Marvin Pipkin

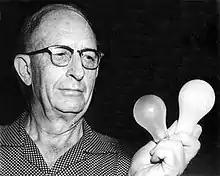
Pipkin showing his invention of the frosted soft white light bulbs

Marvin Pipkin (November 18, 1889 – January 7, 1977) was an American chemist, engineer, and scientist. During his time in the United States Army, he worked on gas mask innovations. These masks were used by soldiers as well as the public during World War I for protection against chemical weapons. His innovative improvements were used through the twentieth century.